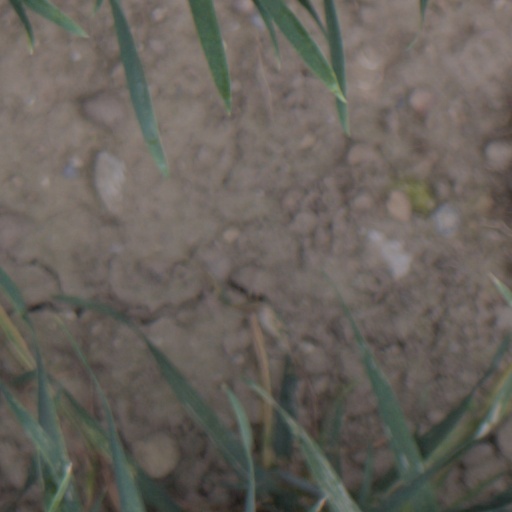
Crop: wheat